Healthcare in Moldova

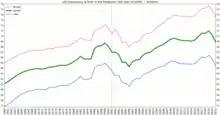
Life expectancy at birth in Moldova

Despite the Republic of Moldova being the poorest country in the WHO European Region, life expectancy estimates are 2–5 years higher than similar estimates for considerably richer countries in the Commonwealth of Independent States (CIS), namely 69.13 years in 2010. Mortality rates are particularly high for the working age population – and the reduction of life expectancy through death before 65 years of age was 12 years for men and 6.4 years for women in 2010. This has contributed to a significant and growing gender gap in life expectancy: 64.86 for males and 73.5 years for females in 2010. This is also reflected in disability-adjusted life expectancy (DALE), which was 58 years for men and 63 years for women in 2007.